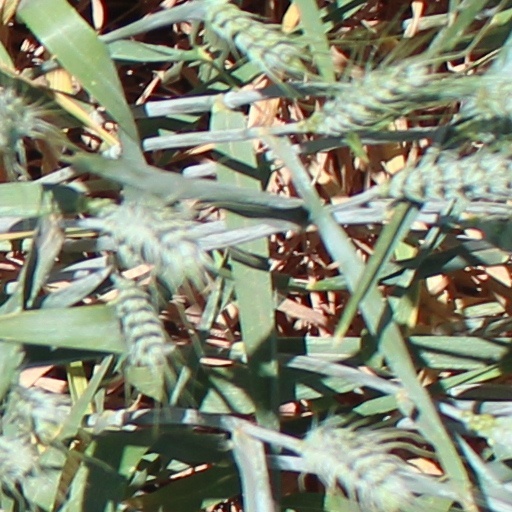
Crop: wheat